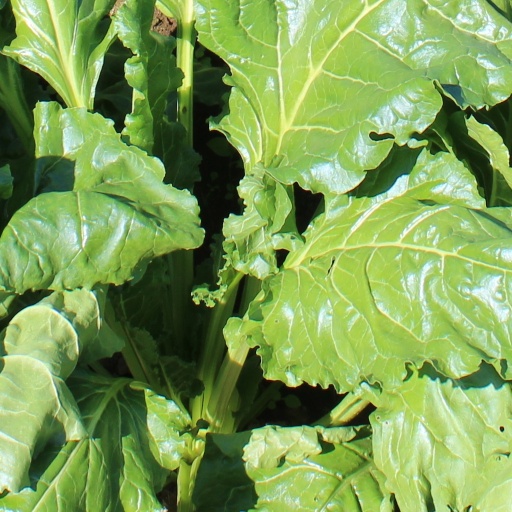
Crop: sugar beet